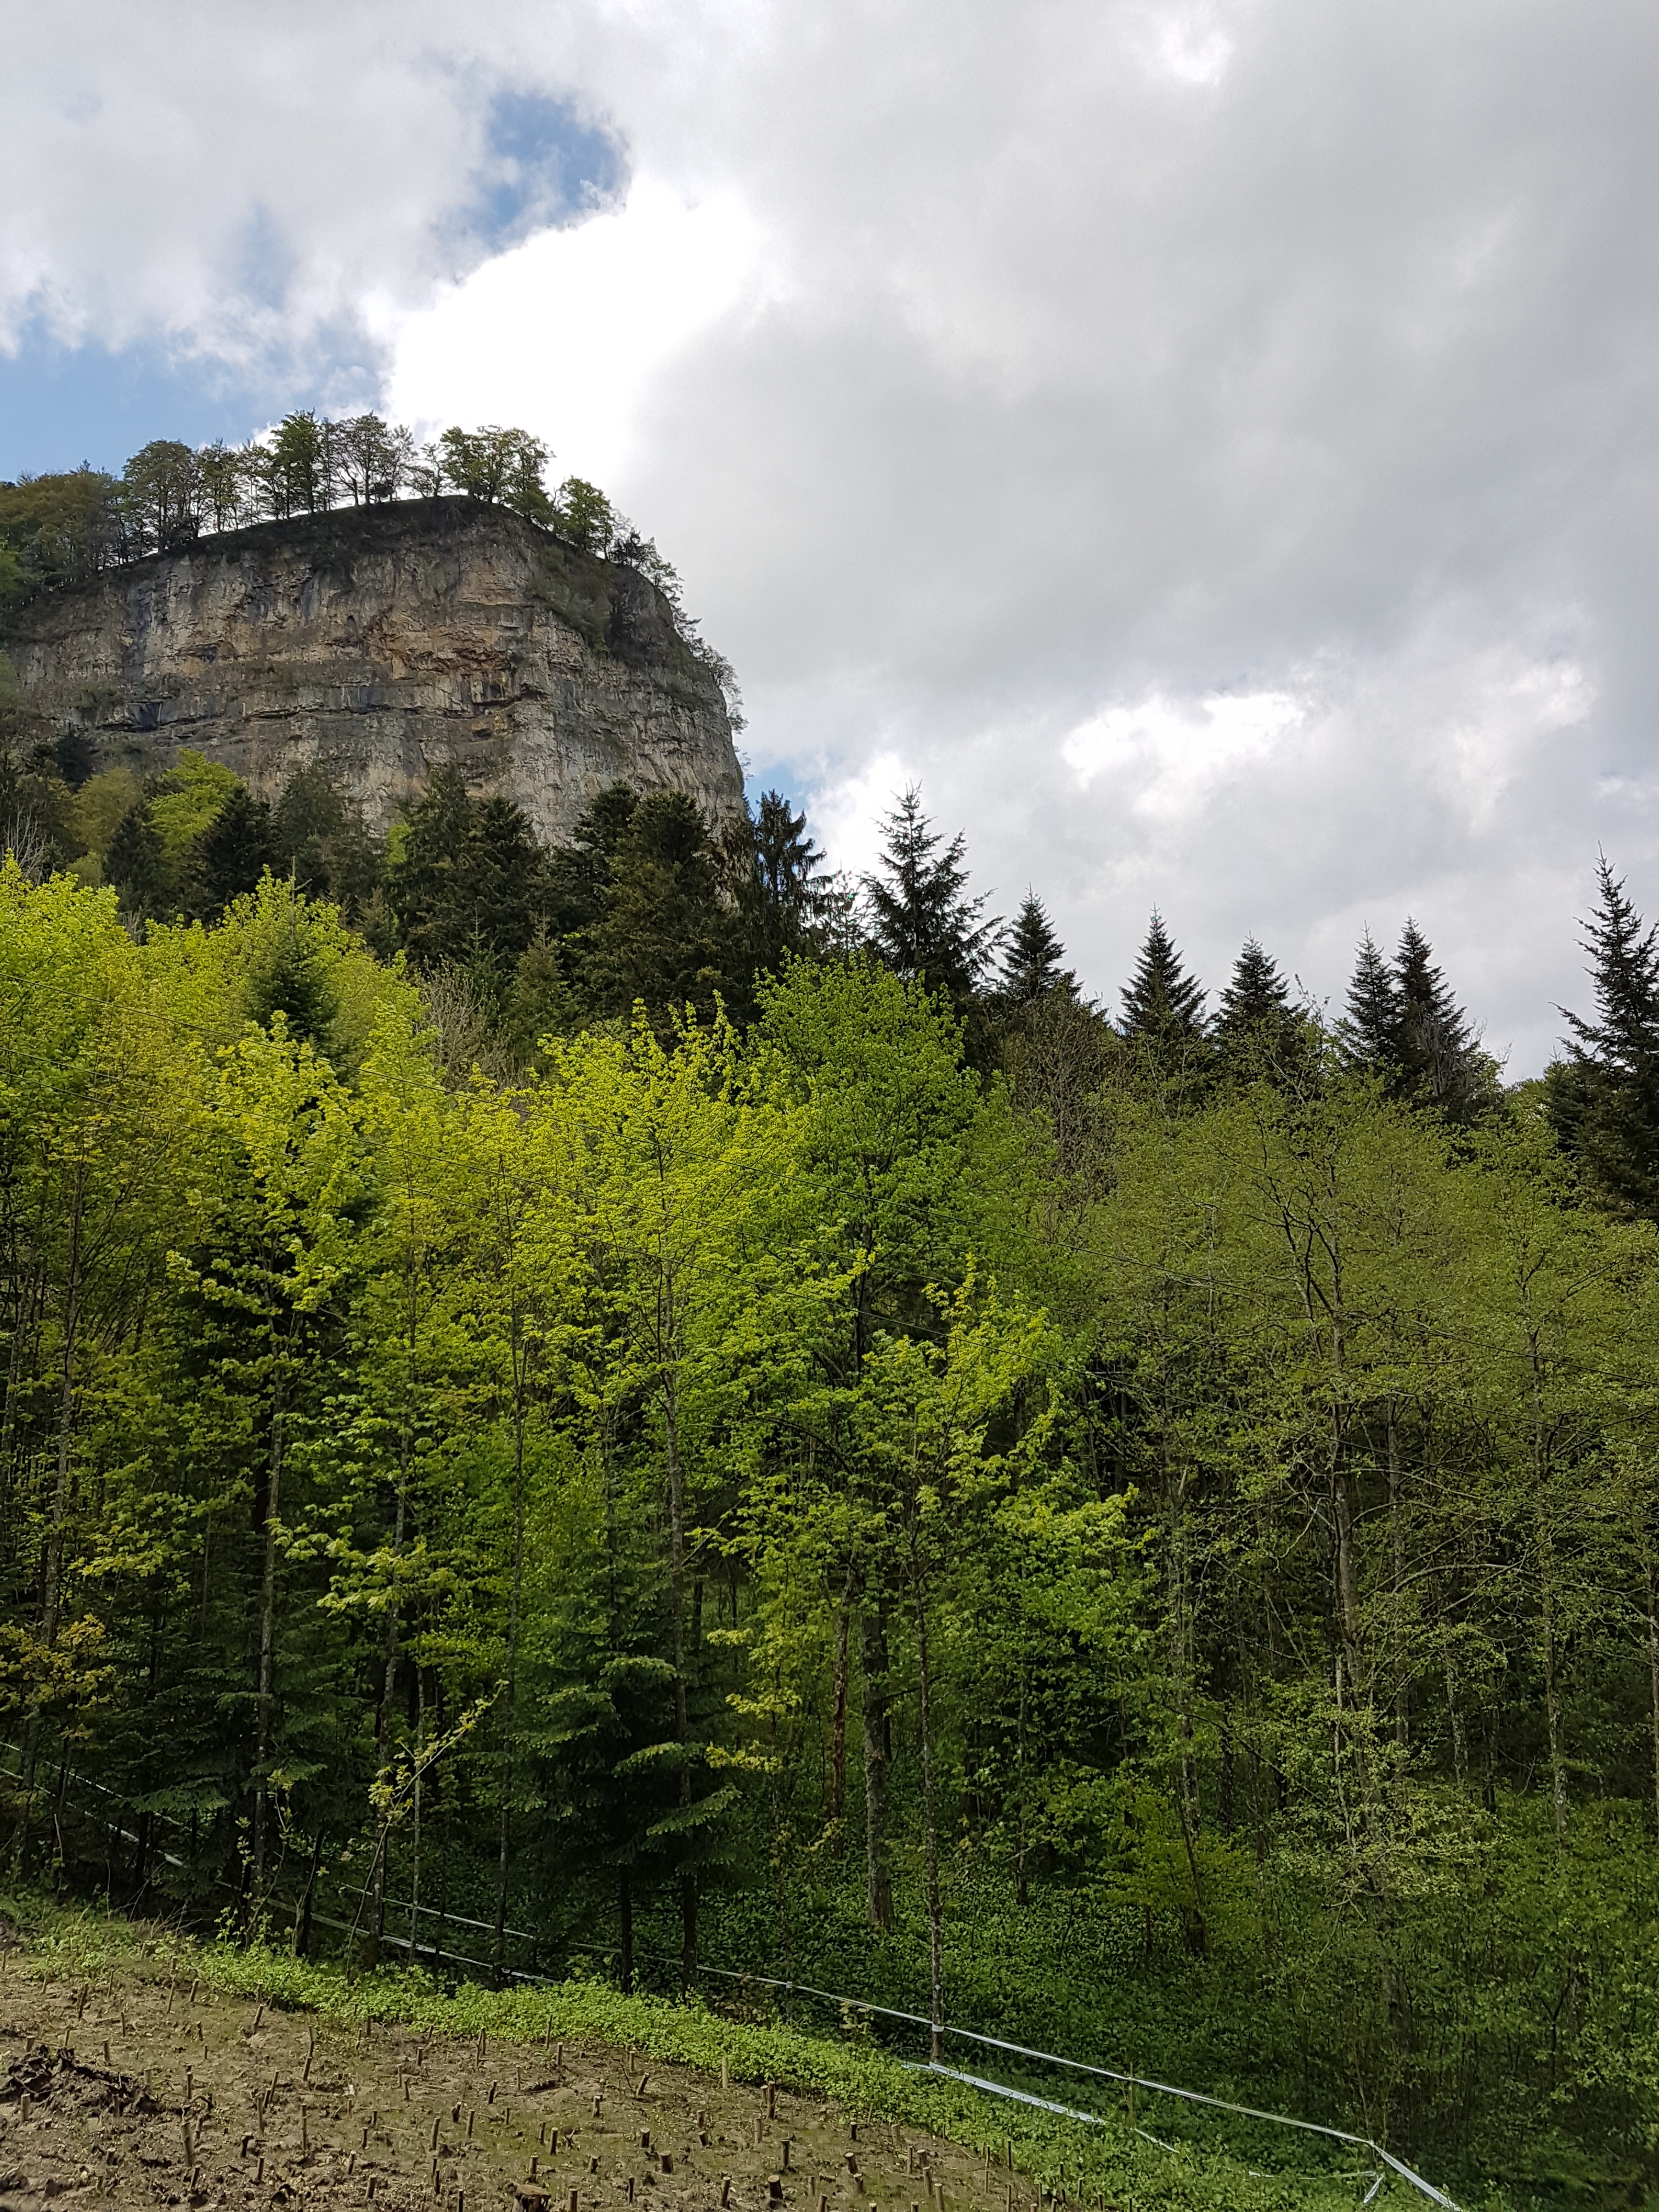
landscape, tree, nature, forest, grass, wilderness, mountain, plant, hiking, meadow, hill, valley, mountain range, terrain, ridge, plateau, switzerland, habitat, ecosystem, rural area, basel land, eptingen, biome, natural environment, geographical feature, woody plant, mountainous landforms